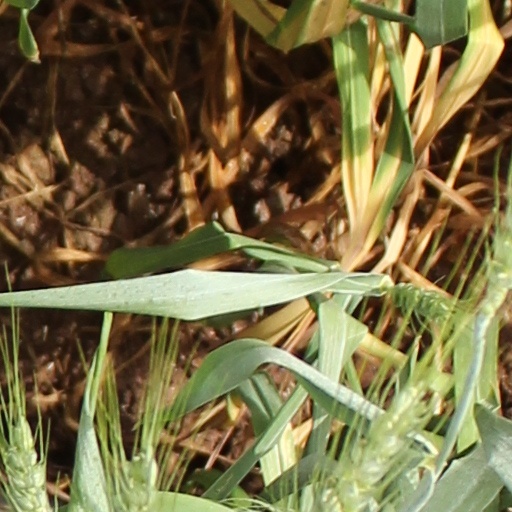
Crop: wheat